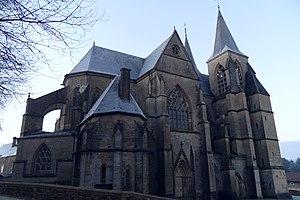
Face nord de la basilique Notre-Dame d'Avioth (55, Lorraine, France) un matin d'hiver.